Government Museum, Tiruchirappalli

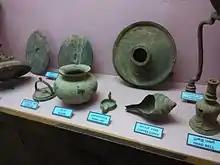
Pottery of Tamil civilization

The museum has both indoor and outdoor exhibits of up to 2000 objects. Some of the indoor exhibits include epoch artefacts like megalithic sculptures, carvings, Stone Age inscriptions, musical instruments, tools, currencies and Chola-era coins, paintings, photographs, rare documents, palm-leaf manuscripts, fossils, tribal life of pachamalai and kohli hills, weapons and cannonballs used by Hyder Ali, early day snaps from BHEL company, Srirangam temple model, Rockfort temple model and philatelic materials.